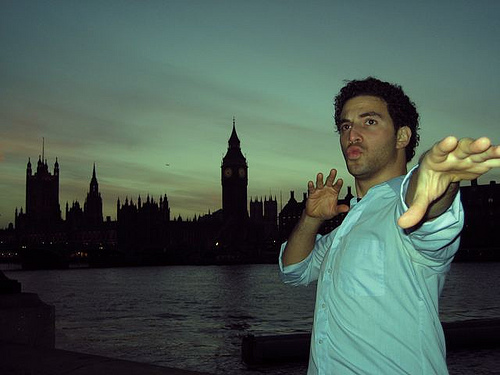
user: Given an image and a question. Answer the question in a short answer. Question: What's the name of the tallest building in this photo? Short Answer:
assistant: big ben